Imro Fox

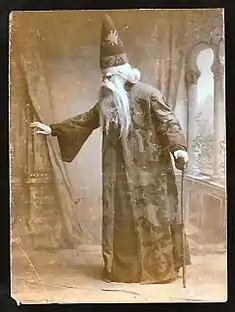
Fox as the Sorcerer - NYPL Digital Gallery

His entertainment is quite original. The curtain rises on a gloomy cavern. In the middle is a boiling caldron, fed by witches à la Macbeth. An aged necromancer, dressed in a long robe with a pointed cap on his head enters. He begins his incantations, whereupon hosts of demons appear, who dance about the caldron. Suddenly amid the crash of thunder and a blinding flash of light, the wizard's cave is metamorphosed into a twentieth century drawing room, fitted up for a conjuring